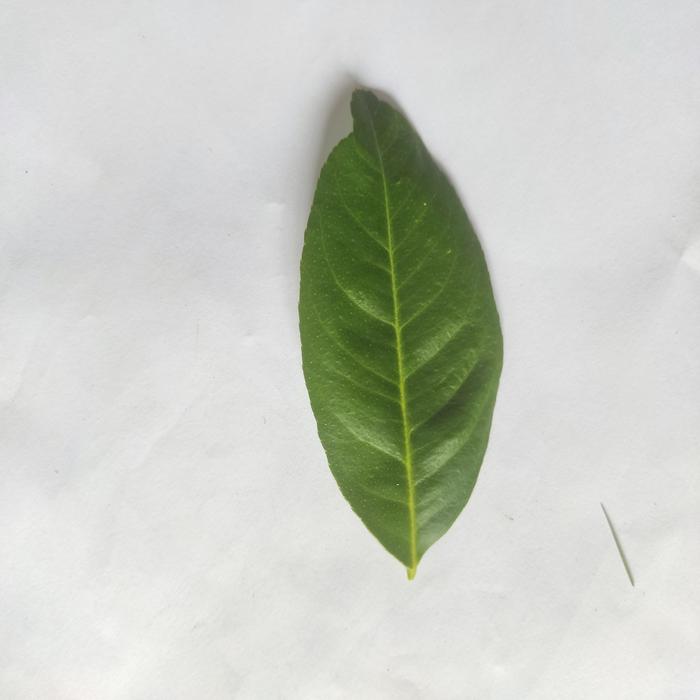
Crop: Lemon
Leaf condition: Healthy_Leaf